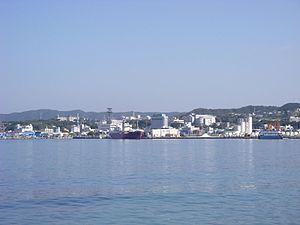
Nishinoomote est une ville située au nord de l'île Tanega, sur l'île Mage, dans la préfecture de Kagoshima, au Japon.